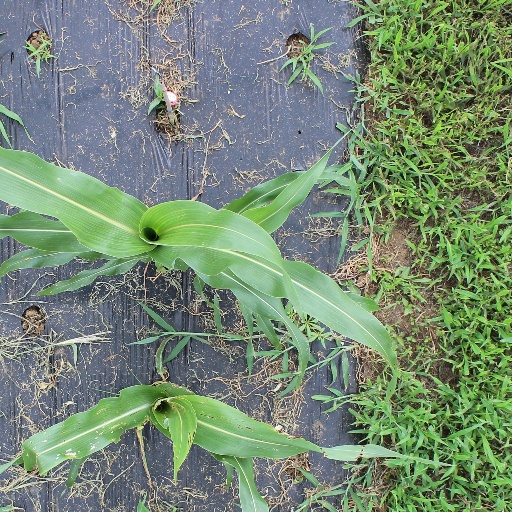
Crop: sorghum